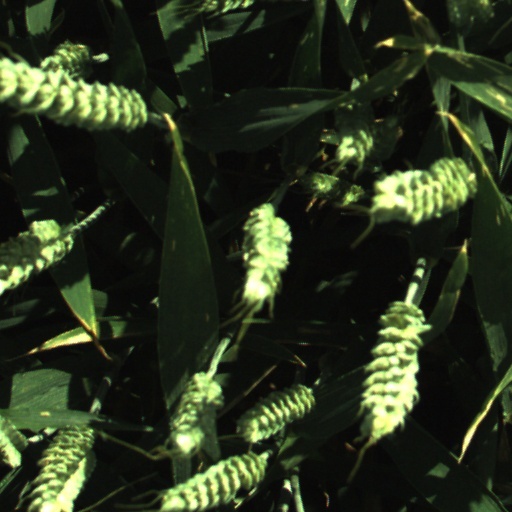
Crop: wheat